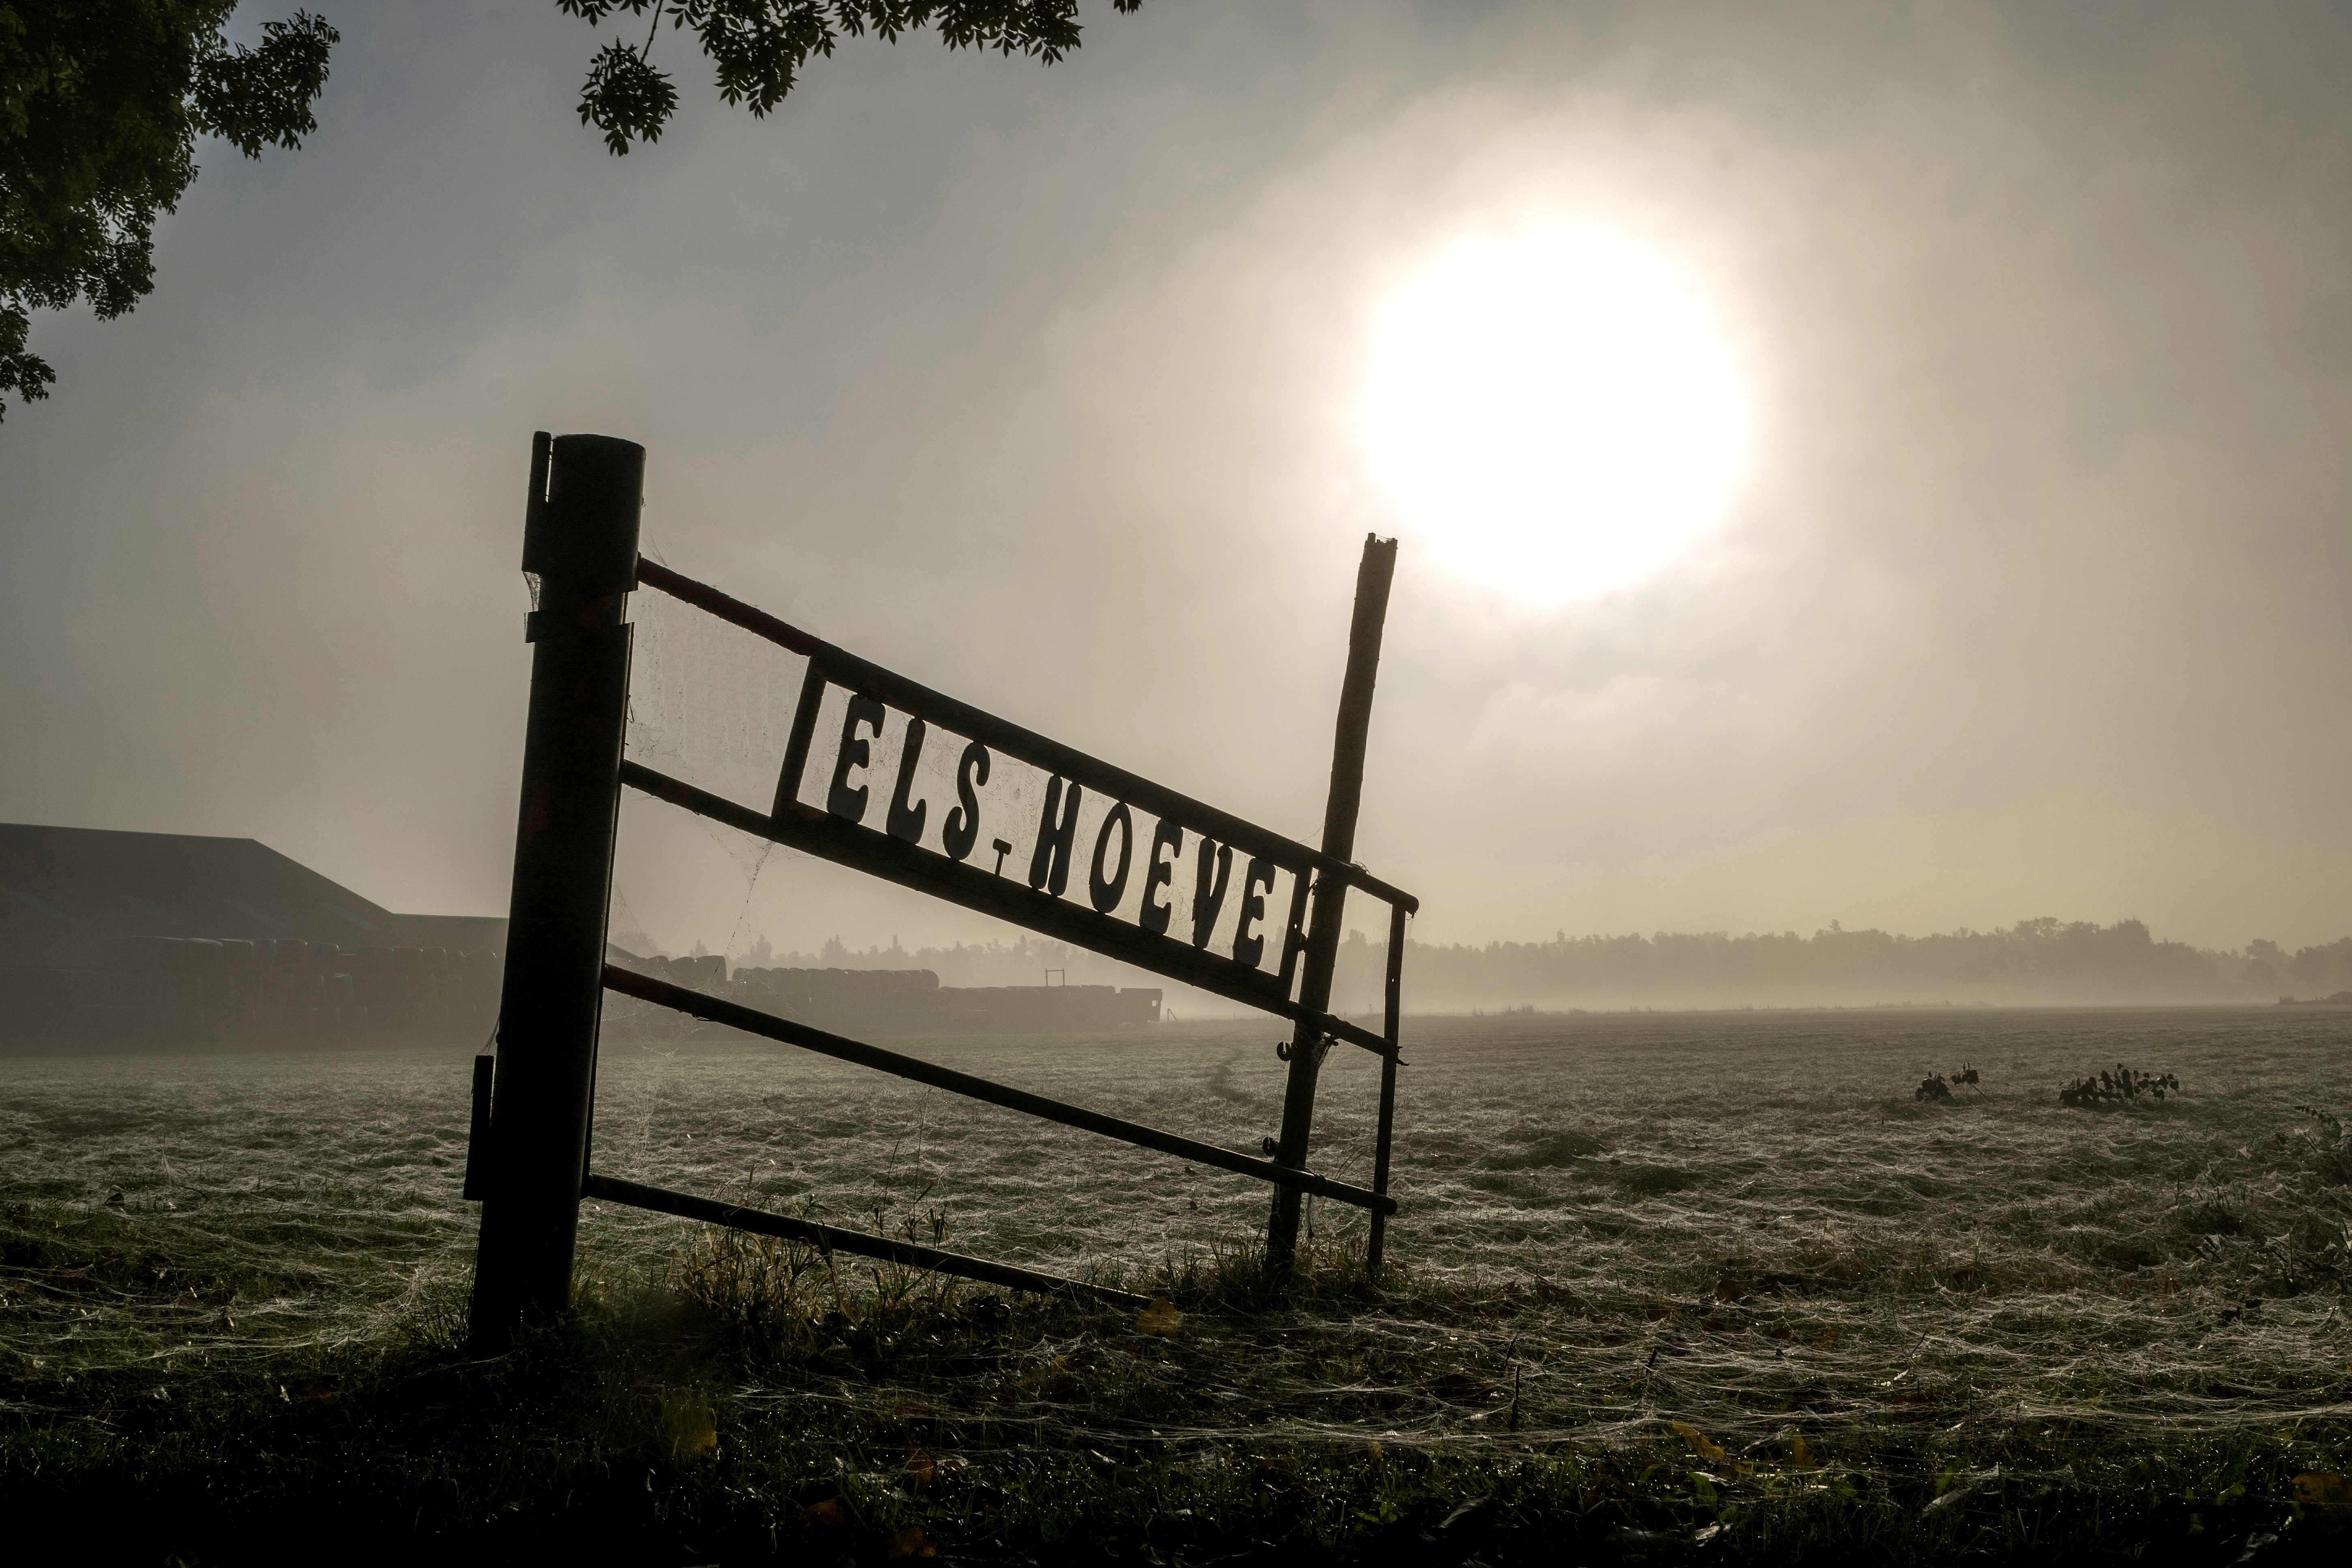
beach, sea, coast, nature, outdoor, ocean, horizon, light, fence, cloud, sky, sun, sunrise, sunset, farm, sunlight, morning, wave, dawn, spiderweb, dusk, evening, serene, darkness, nikon, nederland, netherlands, outdoorphotography, paulvandevelde, pdvandevelde, padagudaloma, natuurfotografie, naturephotographer, dordrecht, biesbosch, nederlandinfotos, boerderij, elshoeve, spinweb, hek, atmospheric phenomenon